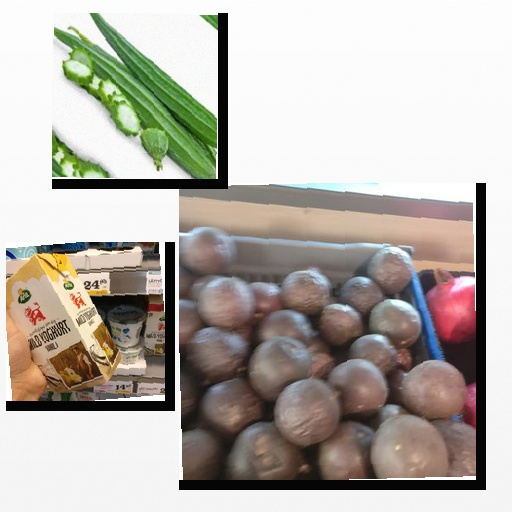
Food items: sponge_gourd, vanilla_yogurt, passion_fruit